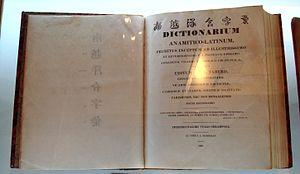
Jean-Louis Taberd, né le 18 juin 1794 à Saint-Étienne et décédé le 31 juillet 1840 à Calcutta, est un prêtre de l'archidiocèse de Lyon entré aux Missions étrangères de Paris en 1820. Il est vicaire apostolique de Cochinchine en 1827, et consacré évêque en 1830. Contraint de quitter le pays, il est vicaire apostolique du Bengale de 1838 à sa mort en 1840.